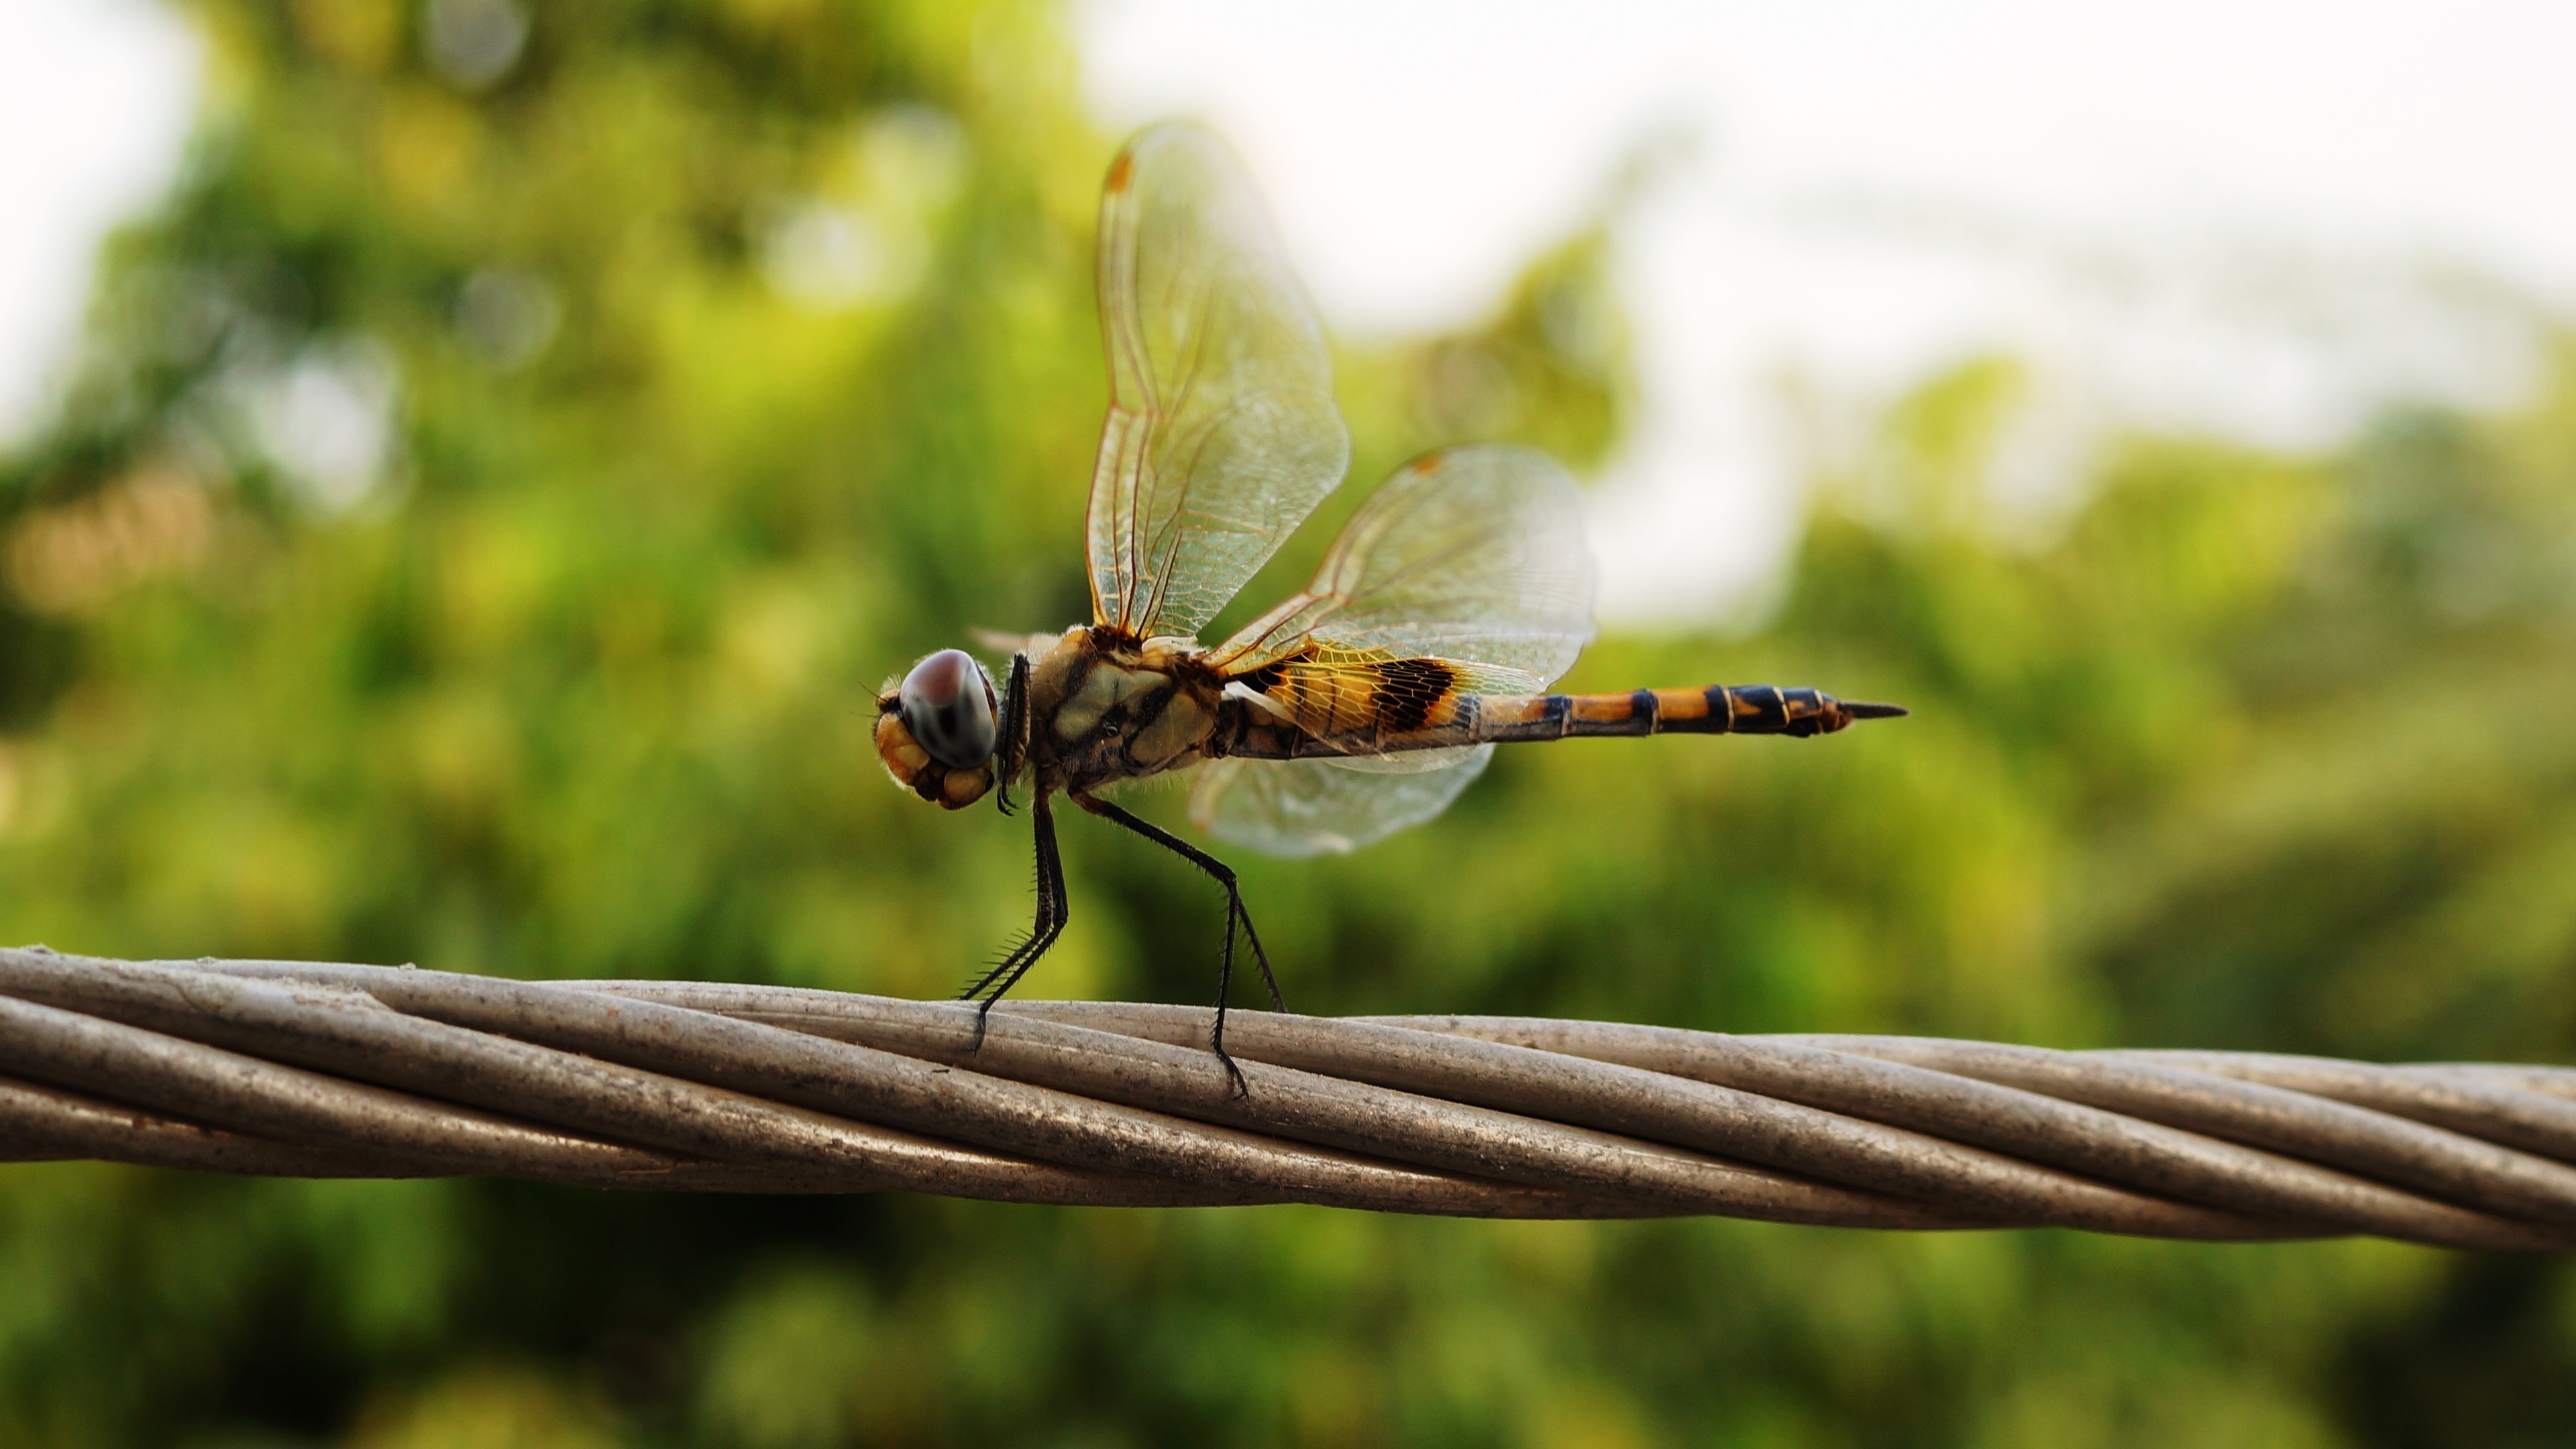
nature, branch, photography, leaf, fly, wildlife, insect, flight, bug, fauna, invertebrate, close up, wings, dragonfly, pest, macro photography, arthropod, dragonflies and damseflies, membrane winged insect